Ron Simmons

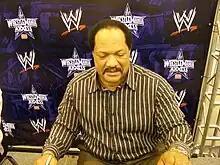
Simmons at the WrestleMania Axxess in 2009

Simmons is a playable character in multiple wrestling video games including "WWF War Zone", "WWF Attitude", "WWF WrestleMania 2000", "WWF No Mercy", "WWF SmackDown!", "", "WWF SmackDown! Just Bring It", "WWE WrestleMania X8", "WWE SmackDown! Shut Your Mouth", "WWE RAW 2", "WWE '13", "WWE 2K16", and "WWE 2K22", ‘’WWE 2K23’’,WWE 2K24”.